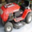
Label: lawn_mower